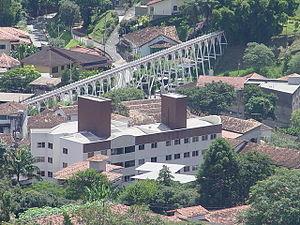
Nova Lima est une ville du Minas Gerais, Brésil.